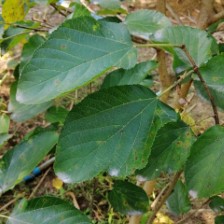
Variety: WhiteKing